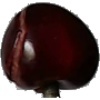
Label: Cherry 1